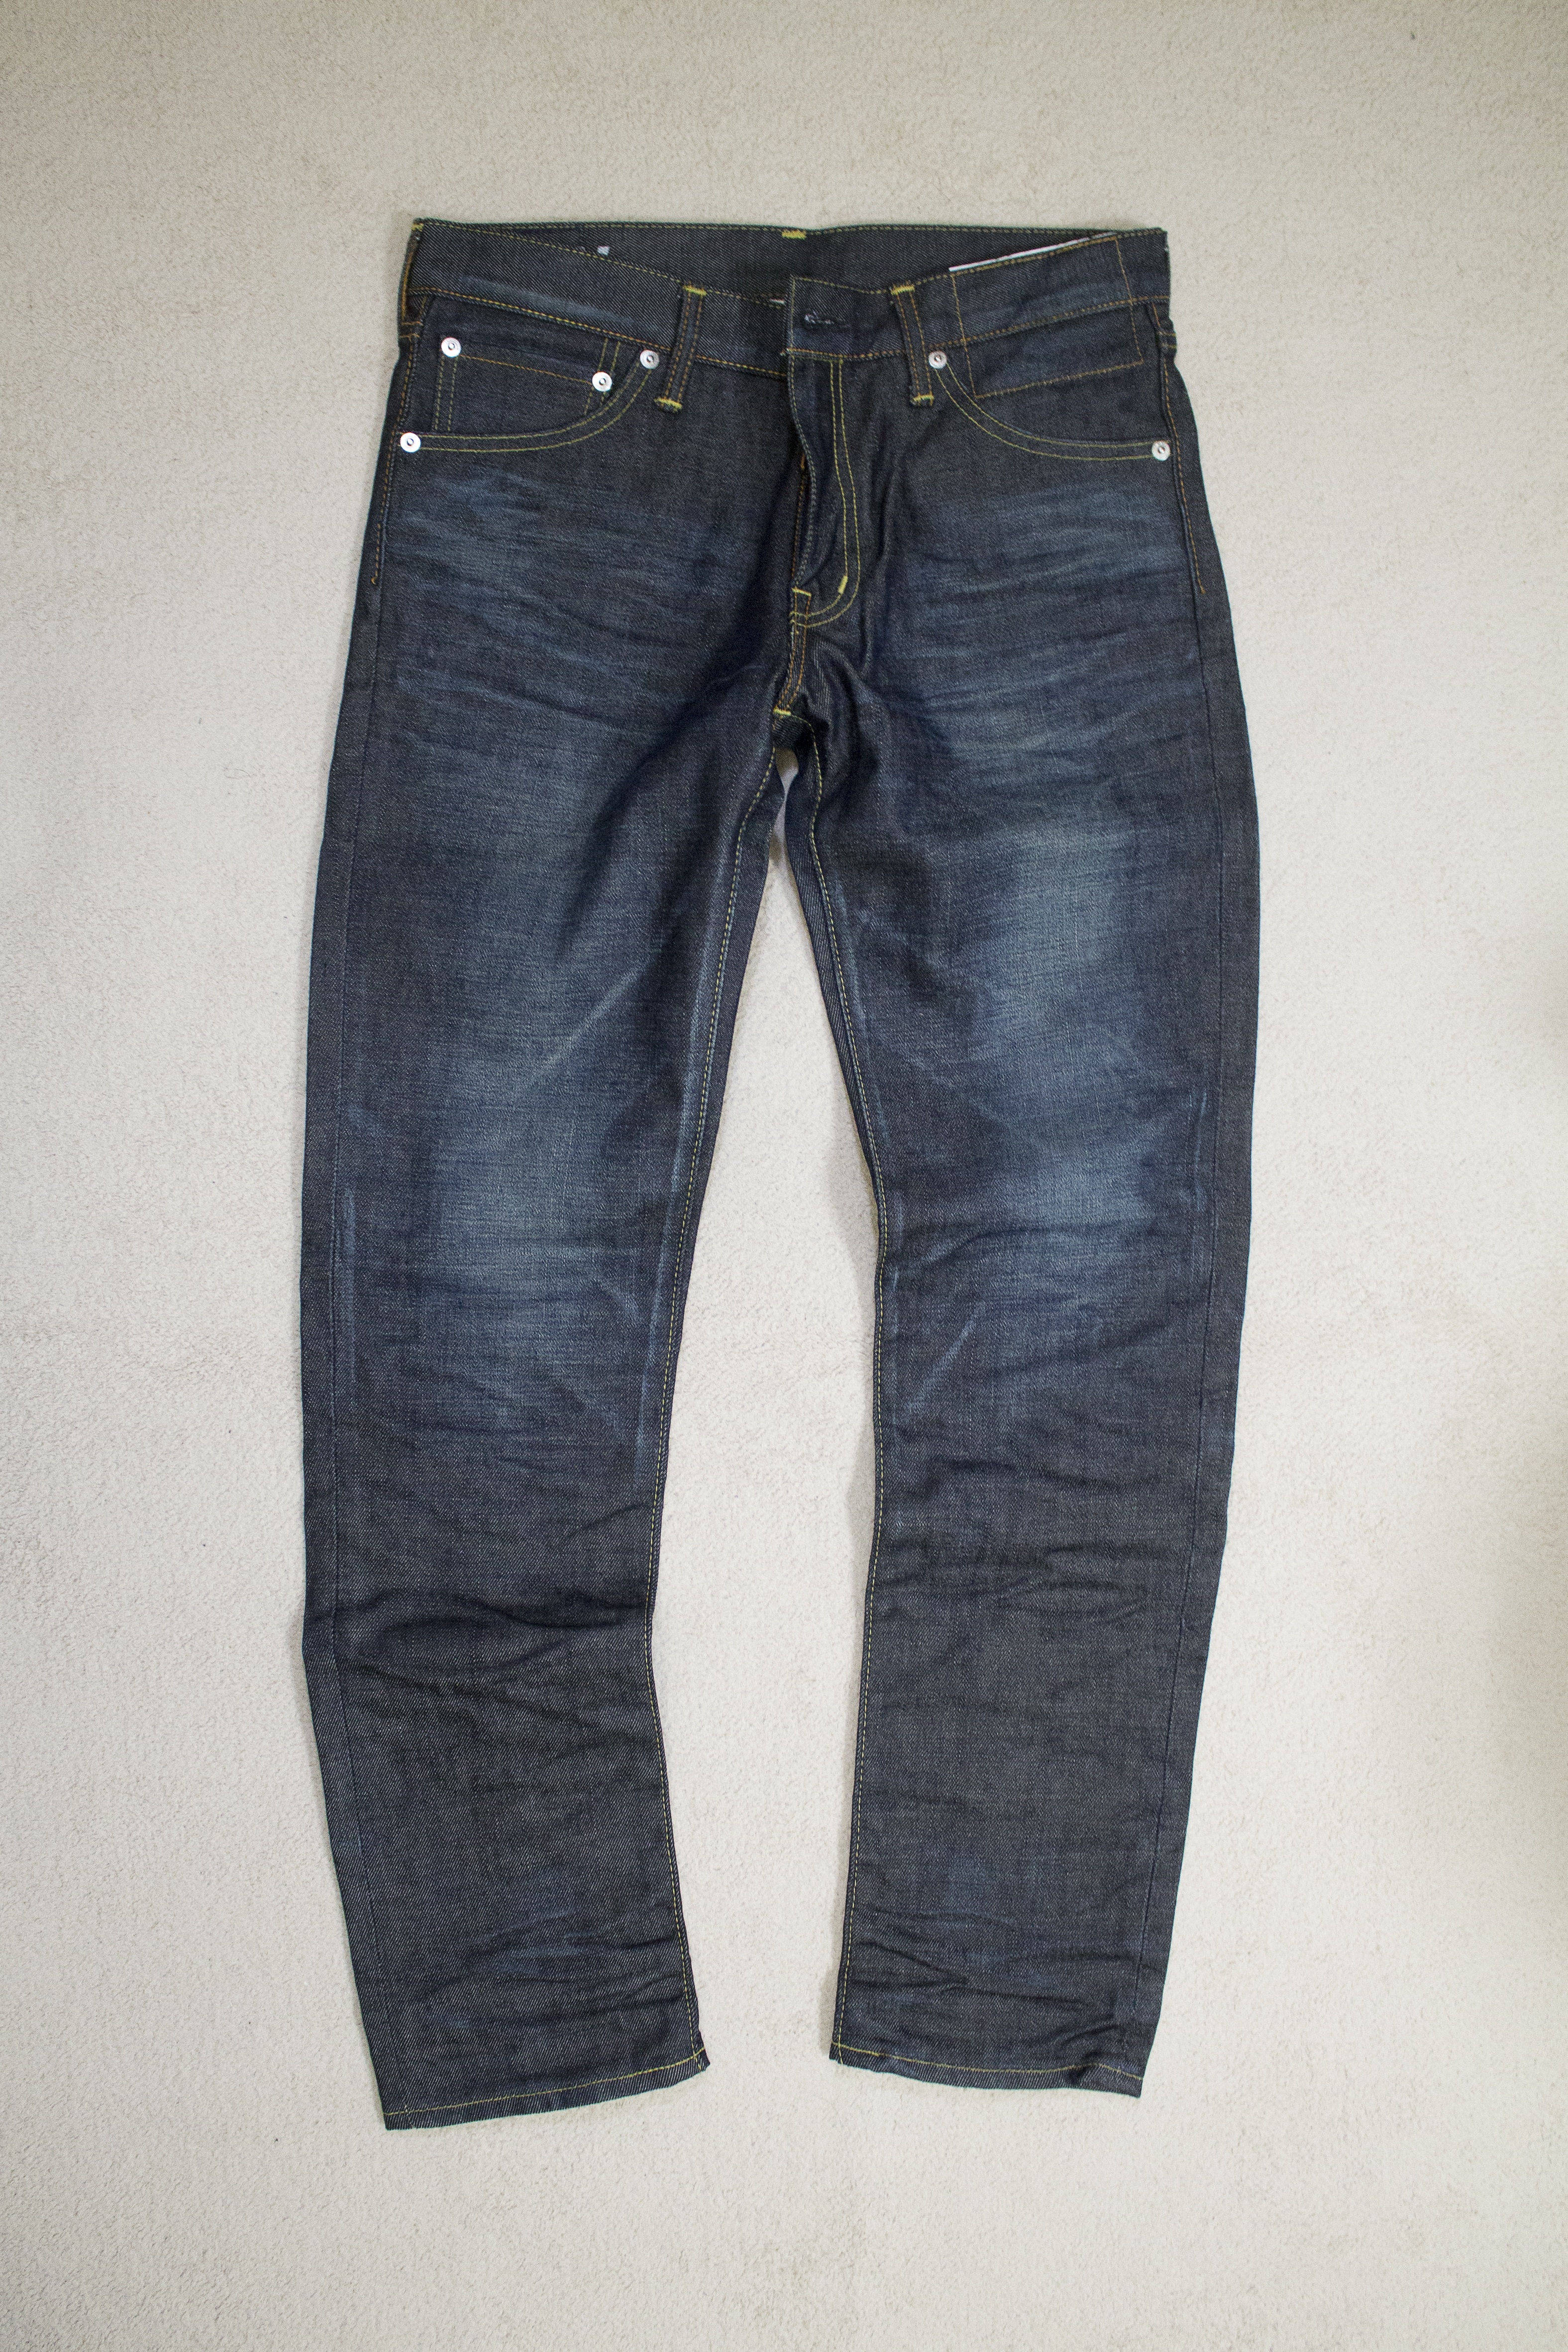
jeans, things, clothing, denim, human body, trousers, top view, textile, jean, pocket, abdomen, wasing